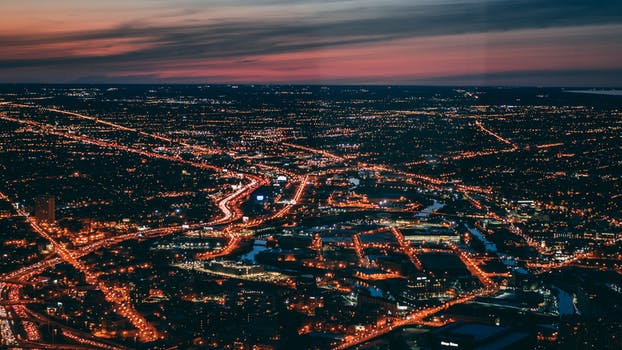
Label: No Watermark